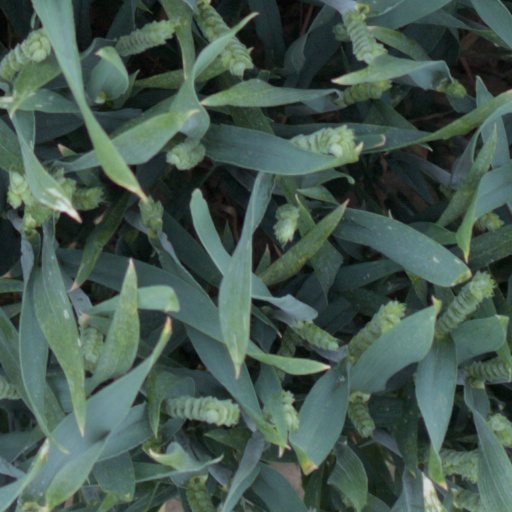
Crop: wheat